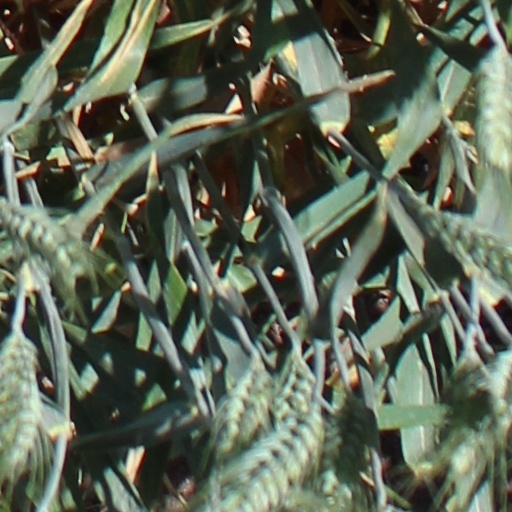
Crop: wheat